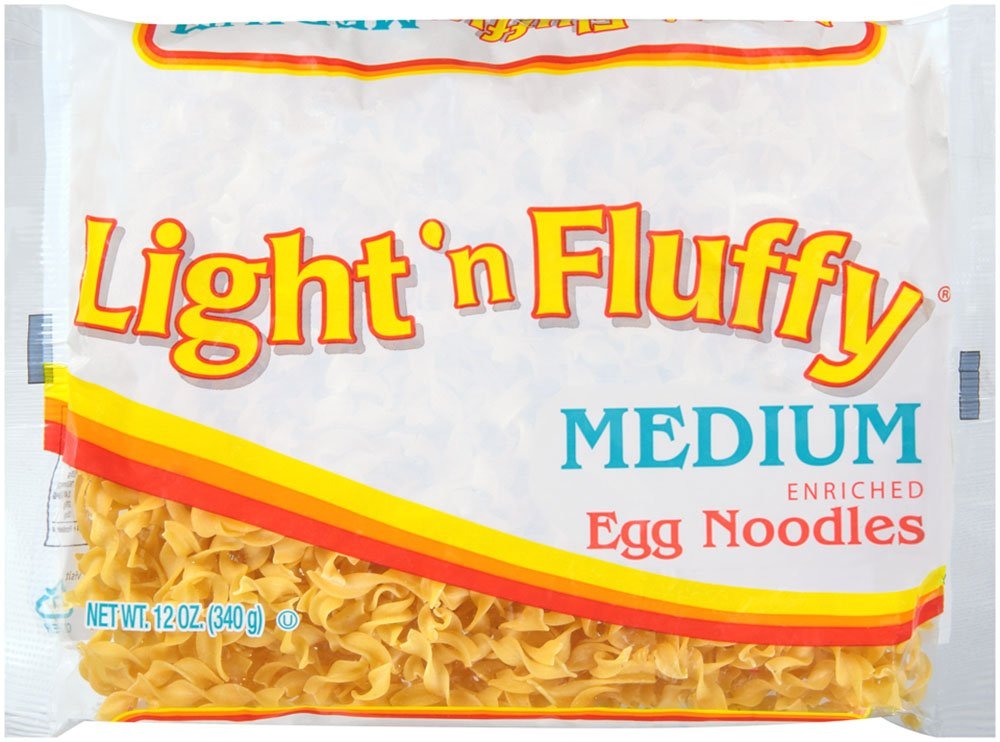
Item Name: Light 'N Fluffy Medium Egg Noodles, 12 Ounce
Bullet Point 1: Bursting with flavor and originality, dinner isn’t complete without your favorite egg noodle
Bullet Point 2: Cooks in 5-7 minutes
Bullet Point 3: No preservatives and no MSG
Bullet Point 4: A versatile pasta shape that can be used in entrées, side dishes, cold salads and soups
Bullet Point 5: Convenient 12-ounce bag
Value: 12.0
Unit: Ounce

Price: 10.52